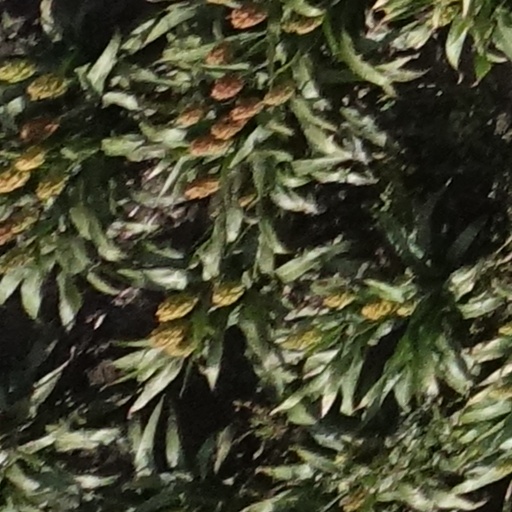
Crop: sorghum